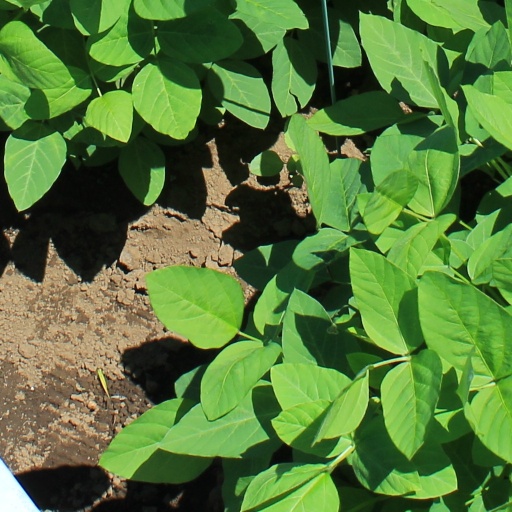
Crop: soybean